Kakao

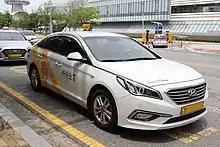
Kakao Taxi in Daejeon

Kakao T is a Korean transportation service app launched in 2017 by Kakao Mobility Corp., a subsidiary of Kakao. The service provides taxi-hailing, designated driver booking, nearby parking space searching, and real-time traffic information service.